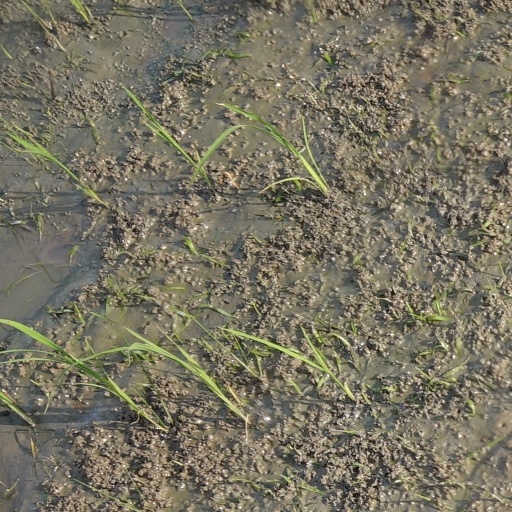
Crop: rice